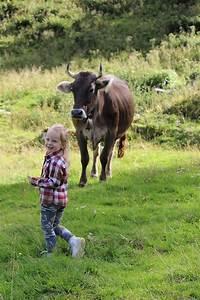
cow